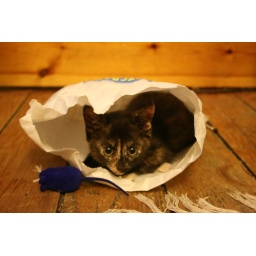
cat in a bag